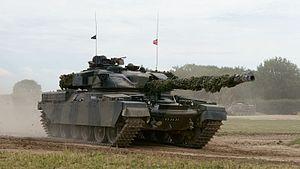
Le FV4201 Chieftain est un char de combat britannique conçu par la Royal Ordnance Factory dans les années 1960 pour succéder au char Centurion. Lorsqu'il entre en service dans les forces britanniques en 1966, il est considéré comme étant le char le mieux blindé dans les rangs de l'OTAN. Cependant, son moteur peu fiable lui causera de nombreux problèmes de disponibilité durant une grande partie de sa carrière.